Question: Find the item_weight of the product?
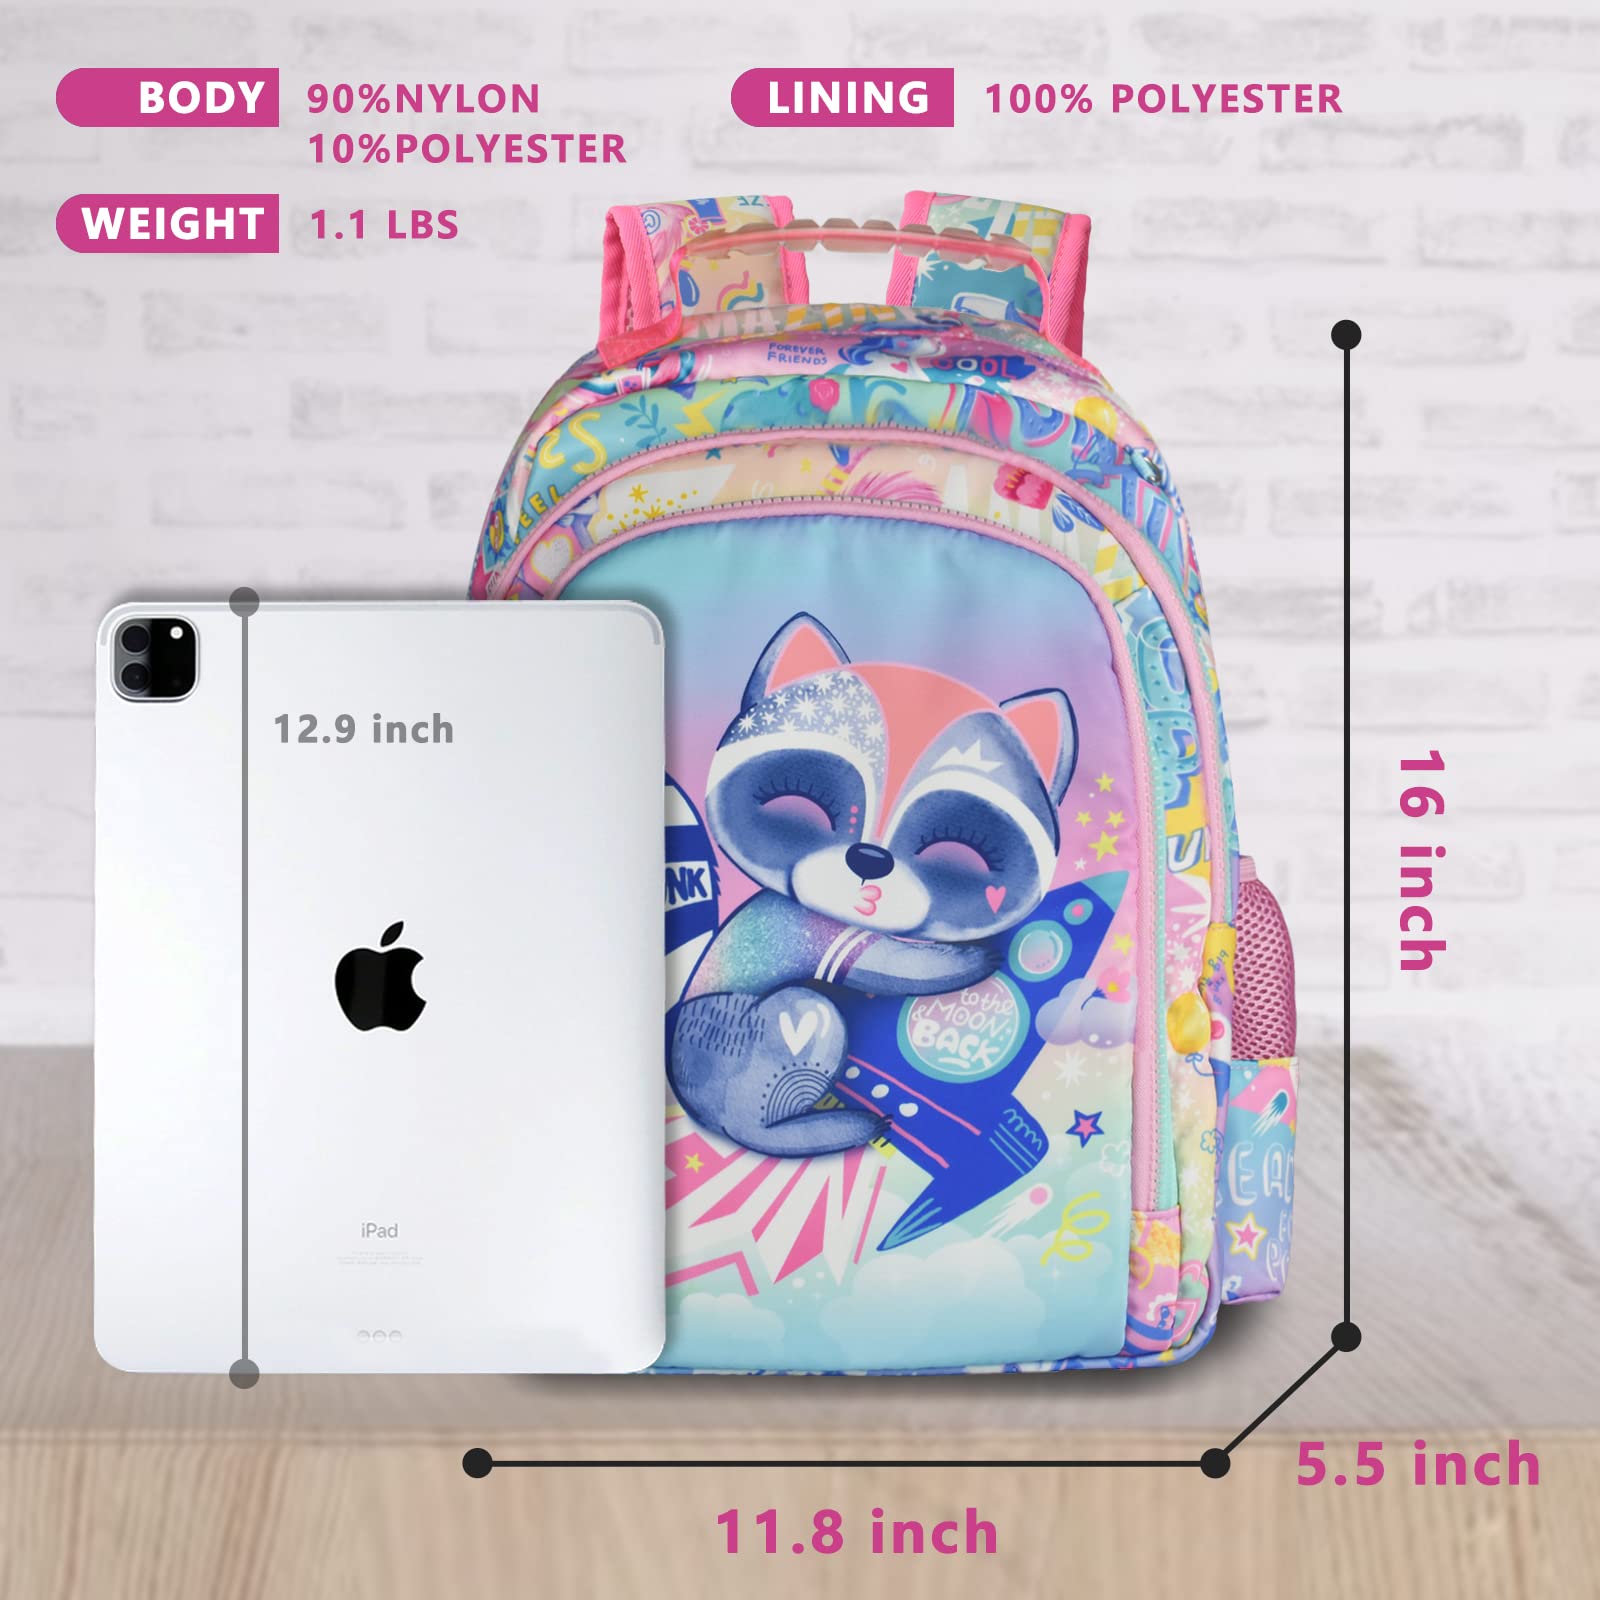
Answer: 1.1 pound